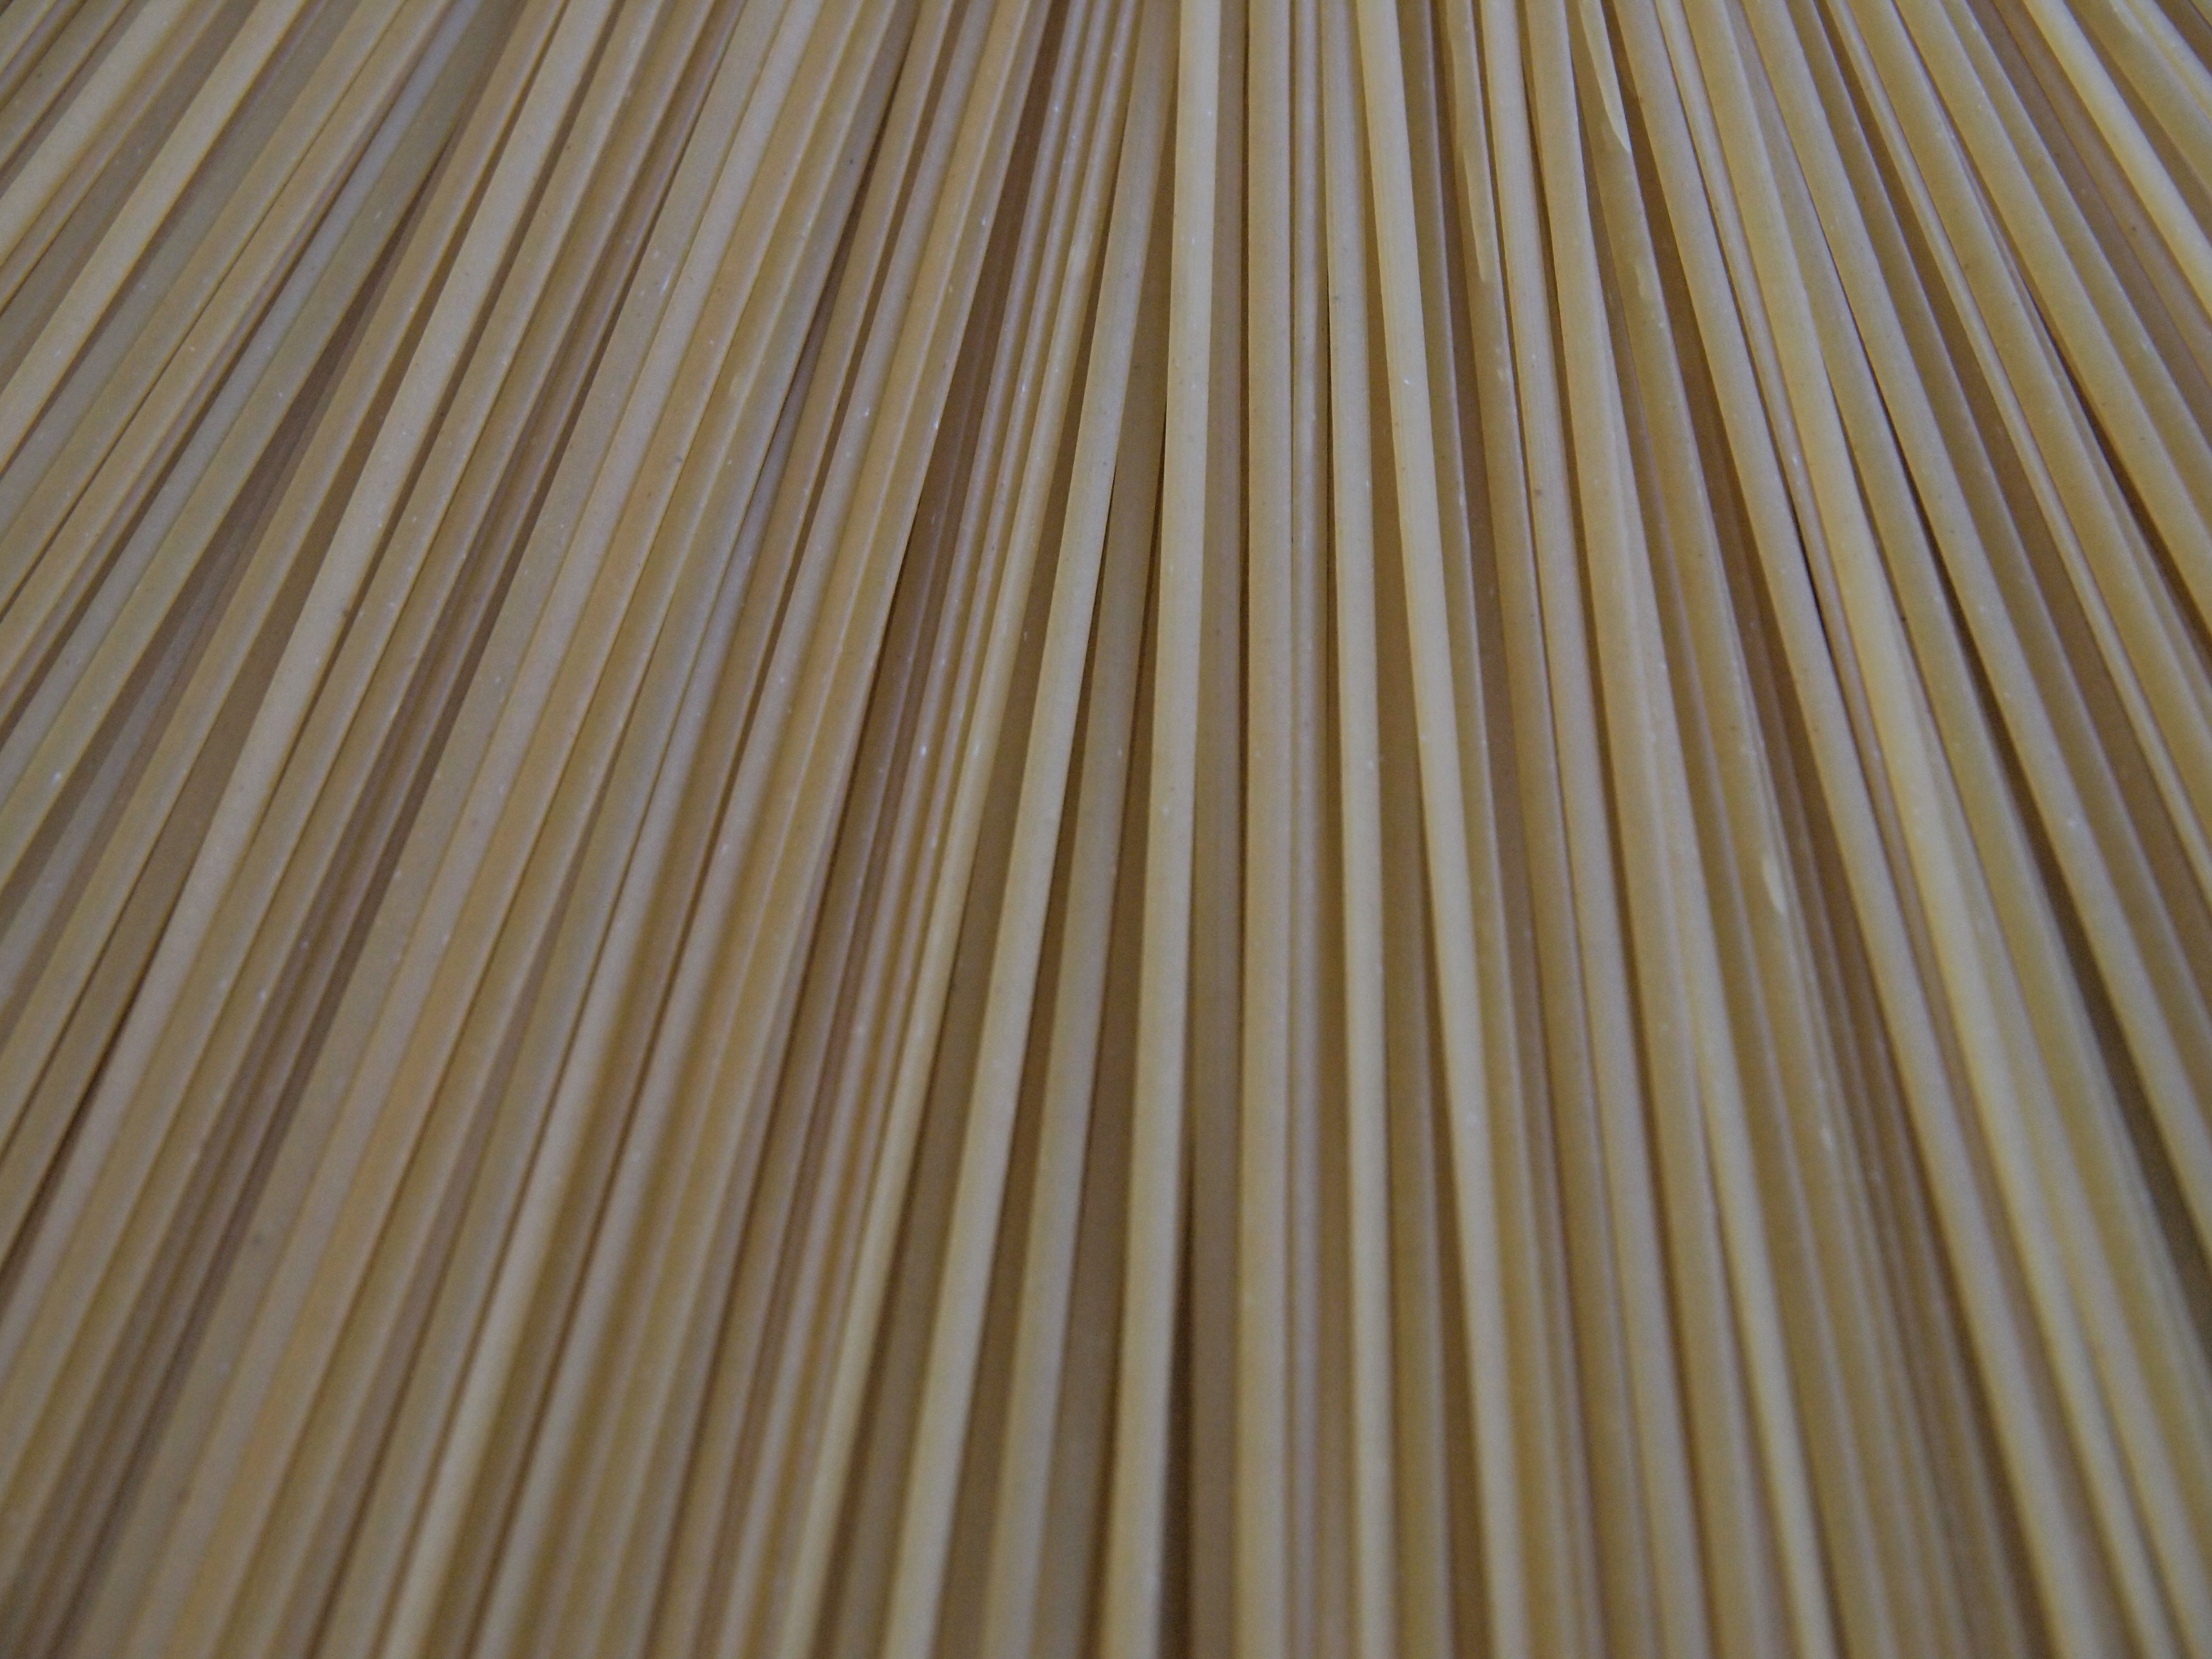
wood, texture, floor, line, lumber, pasta, hardwood, bamboo, spaghetti, flooring, plywood, wood flooring, grass family, laminate flooring, wood stain